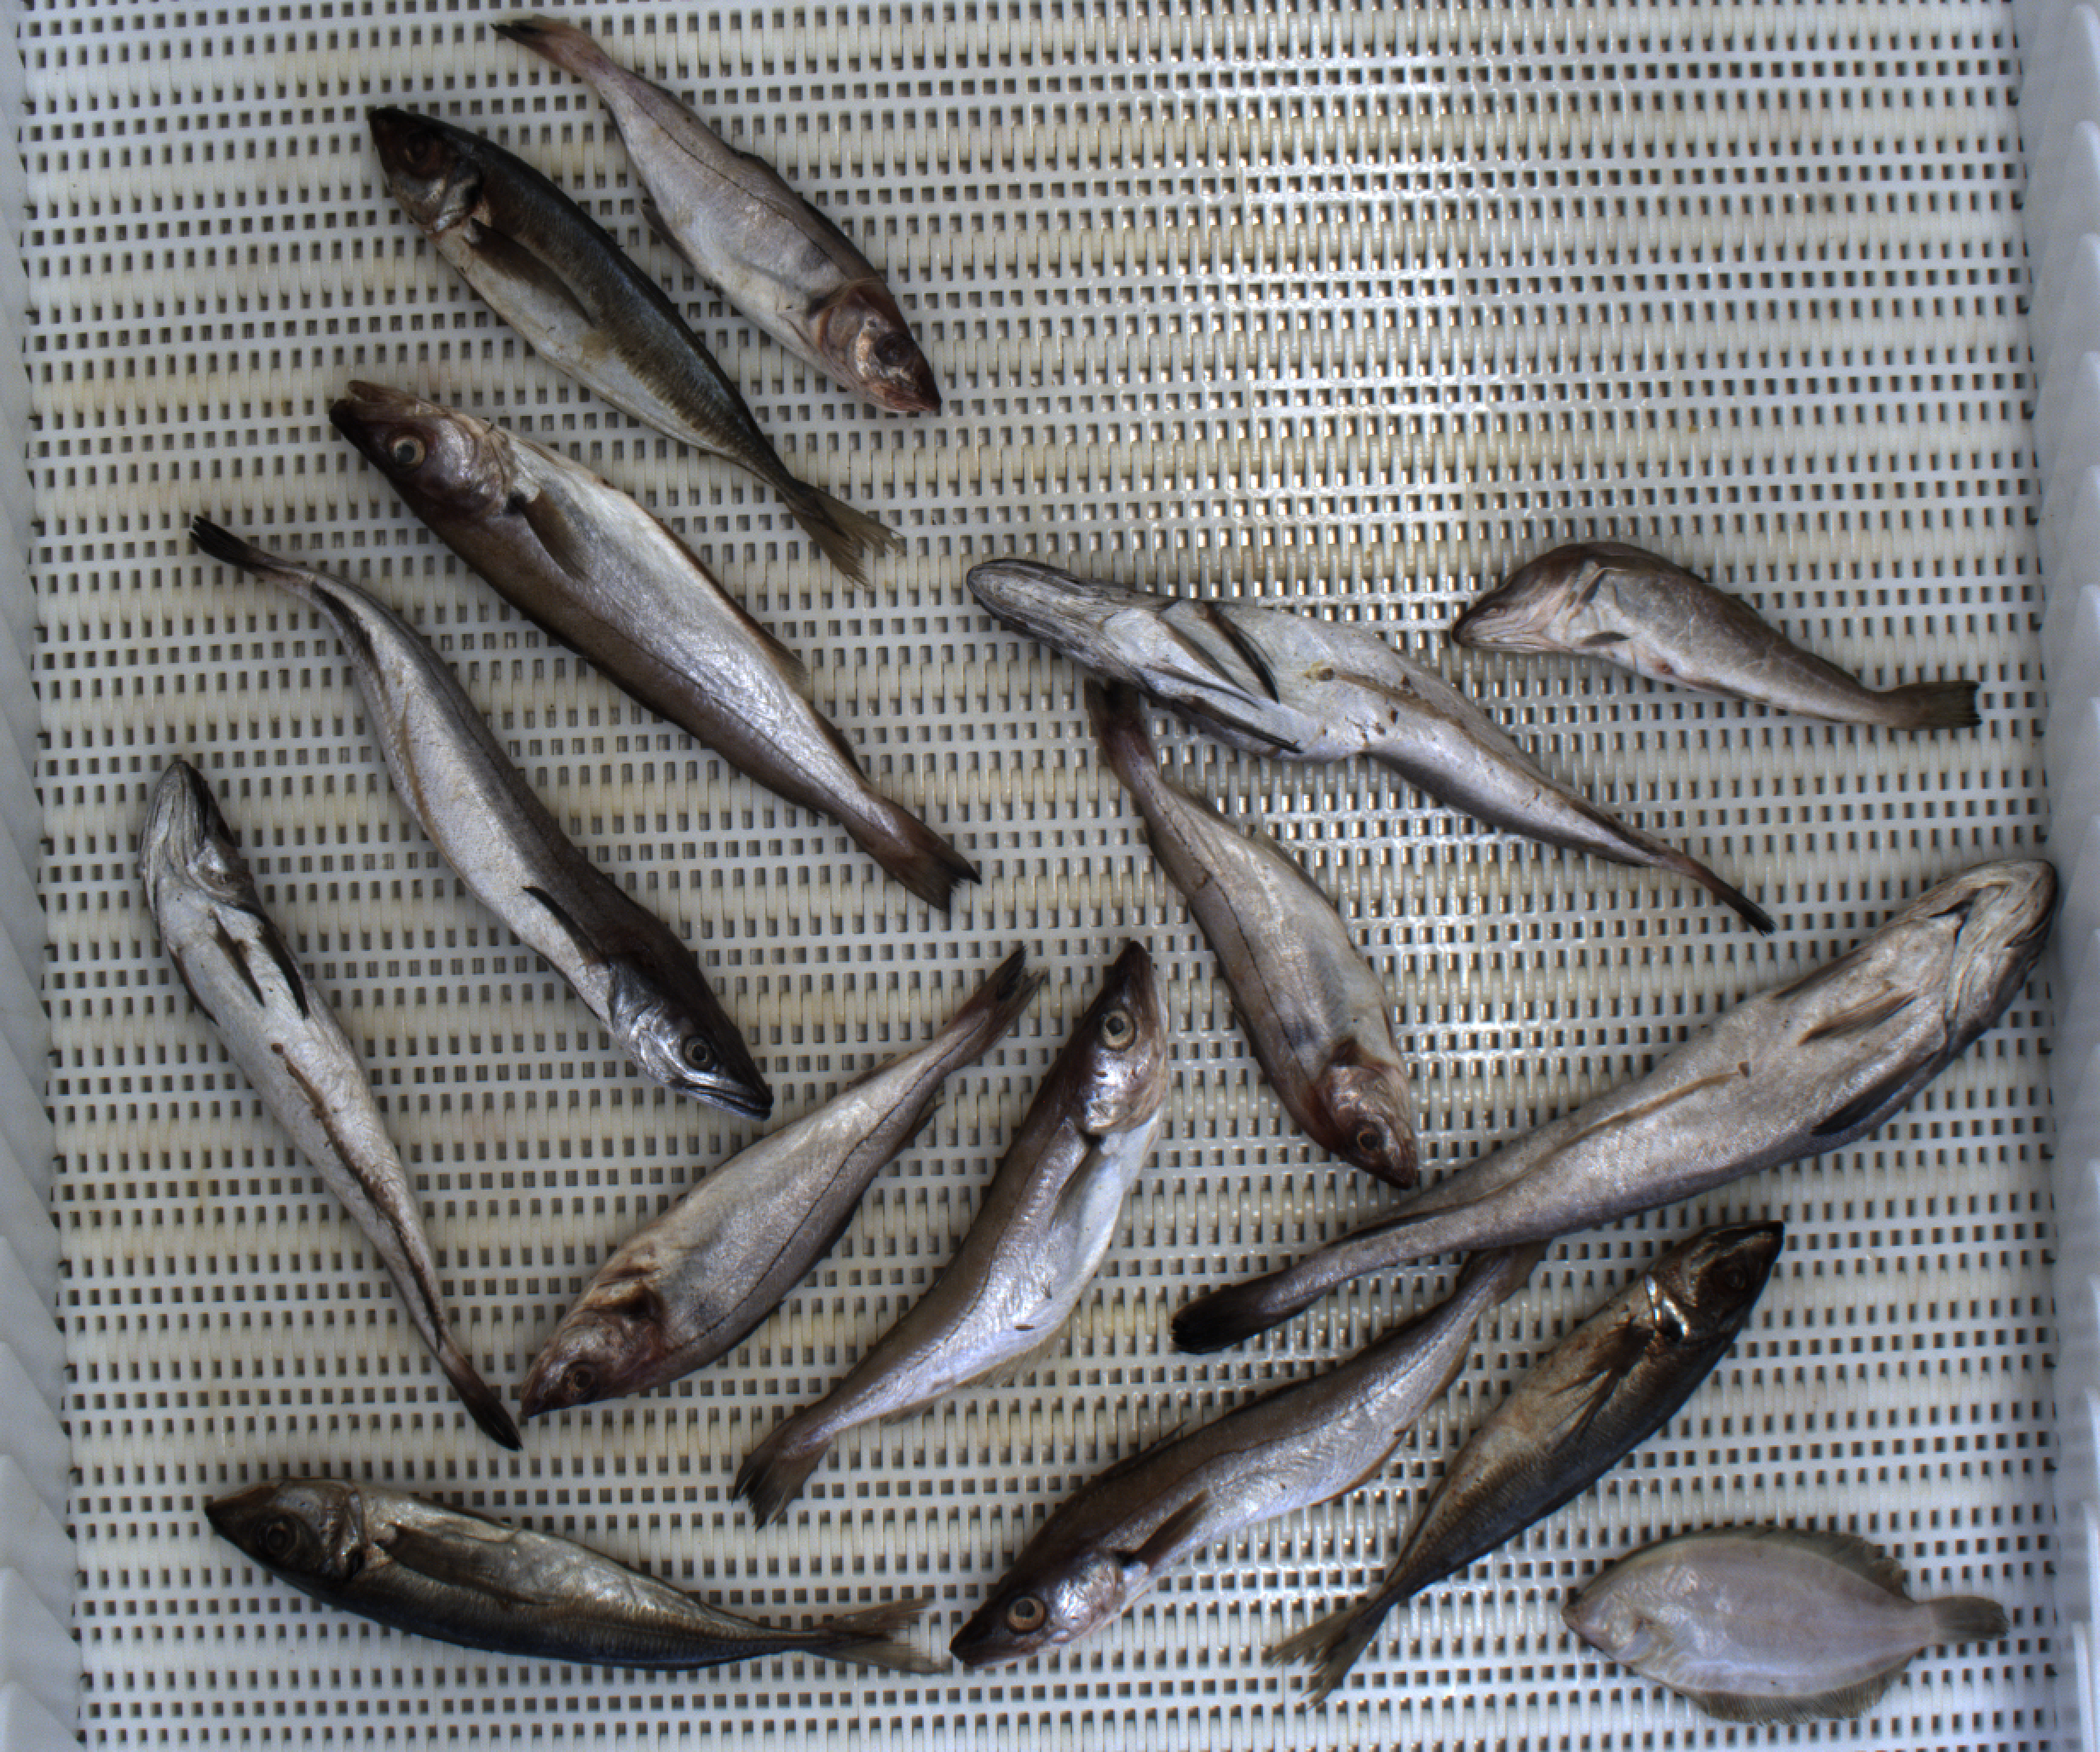
Total fish: 15
Cod: 1
Haddock: 3
Whiting: 3
Hake: 4
Horse mackerel: 3
Saithe: 0
Other: 1